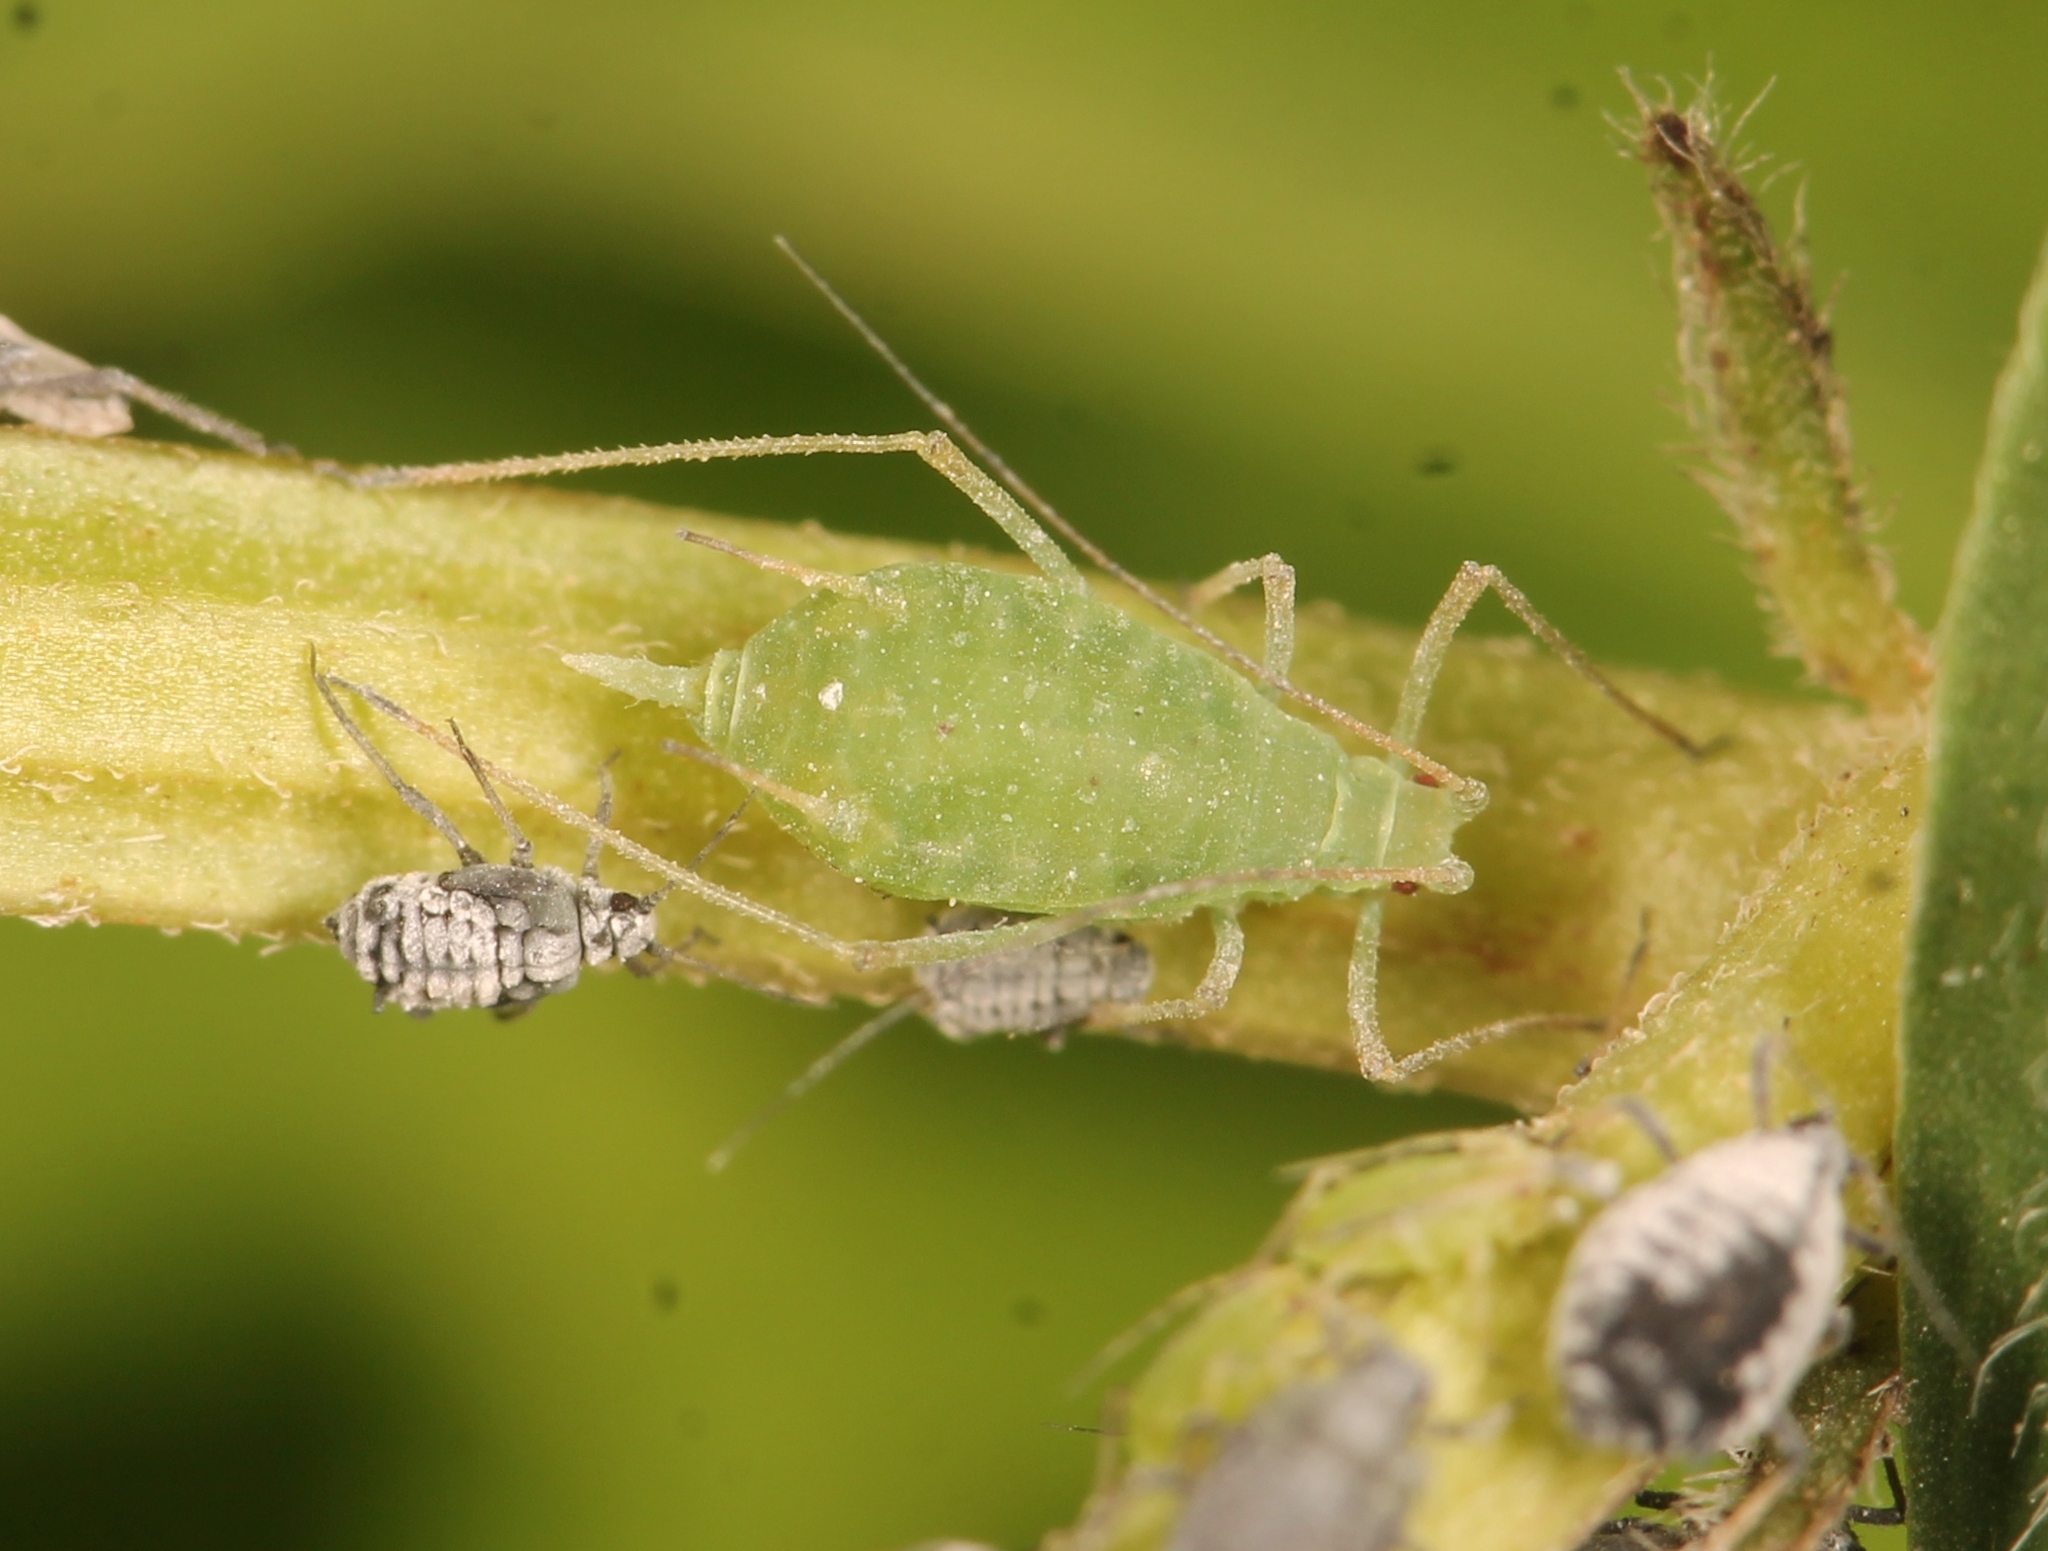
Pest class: pea_aphid